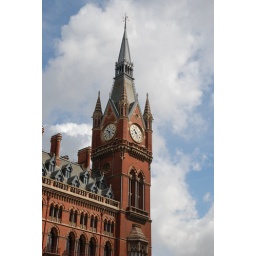
St. Pancras Station, place when Harry Potter's flying car took off in movie Chamber of Secrets